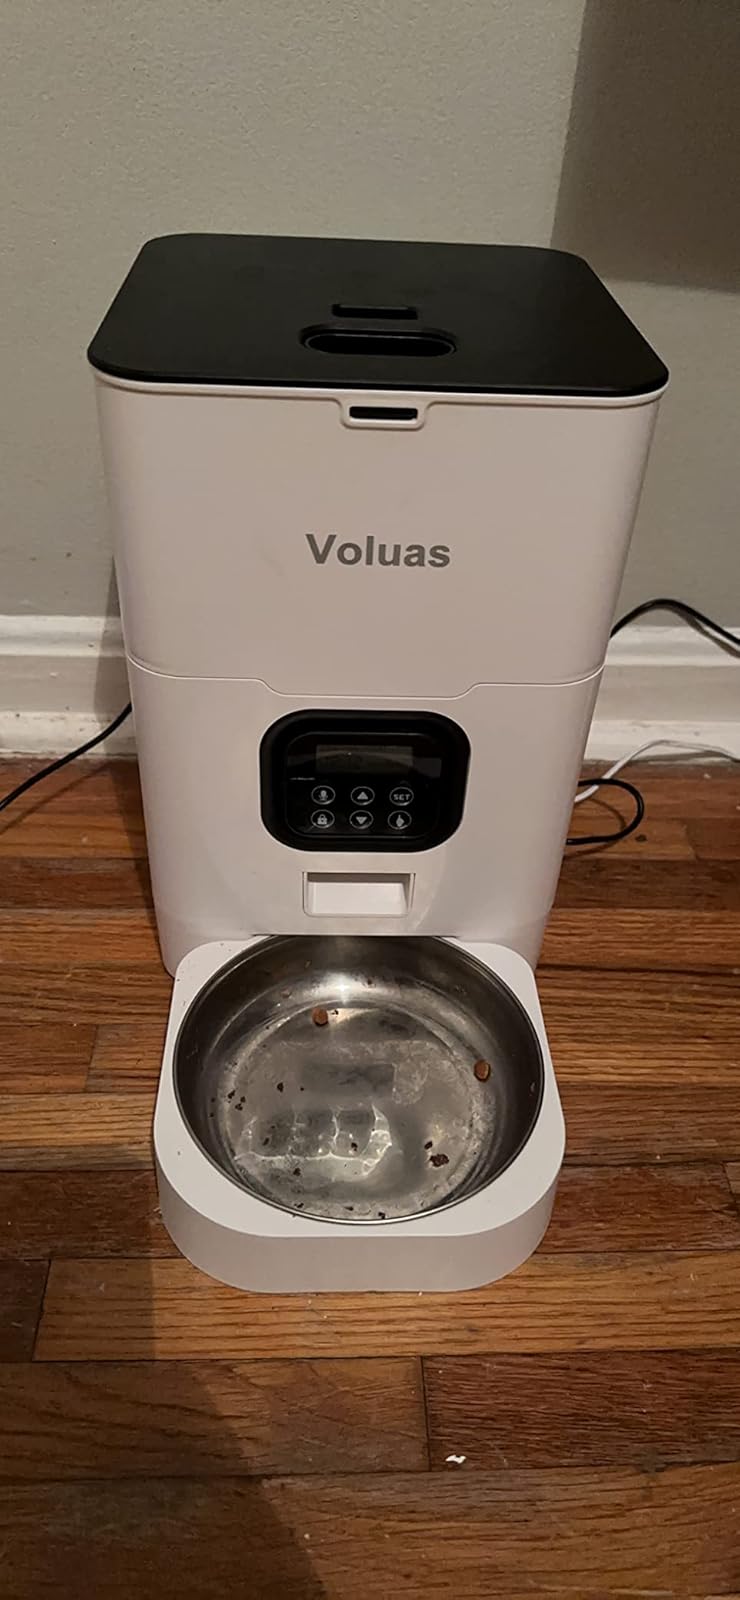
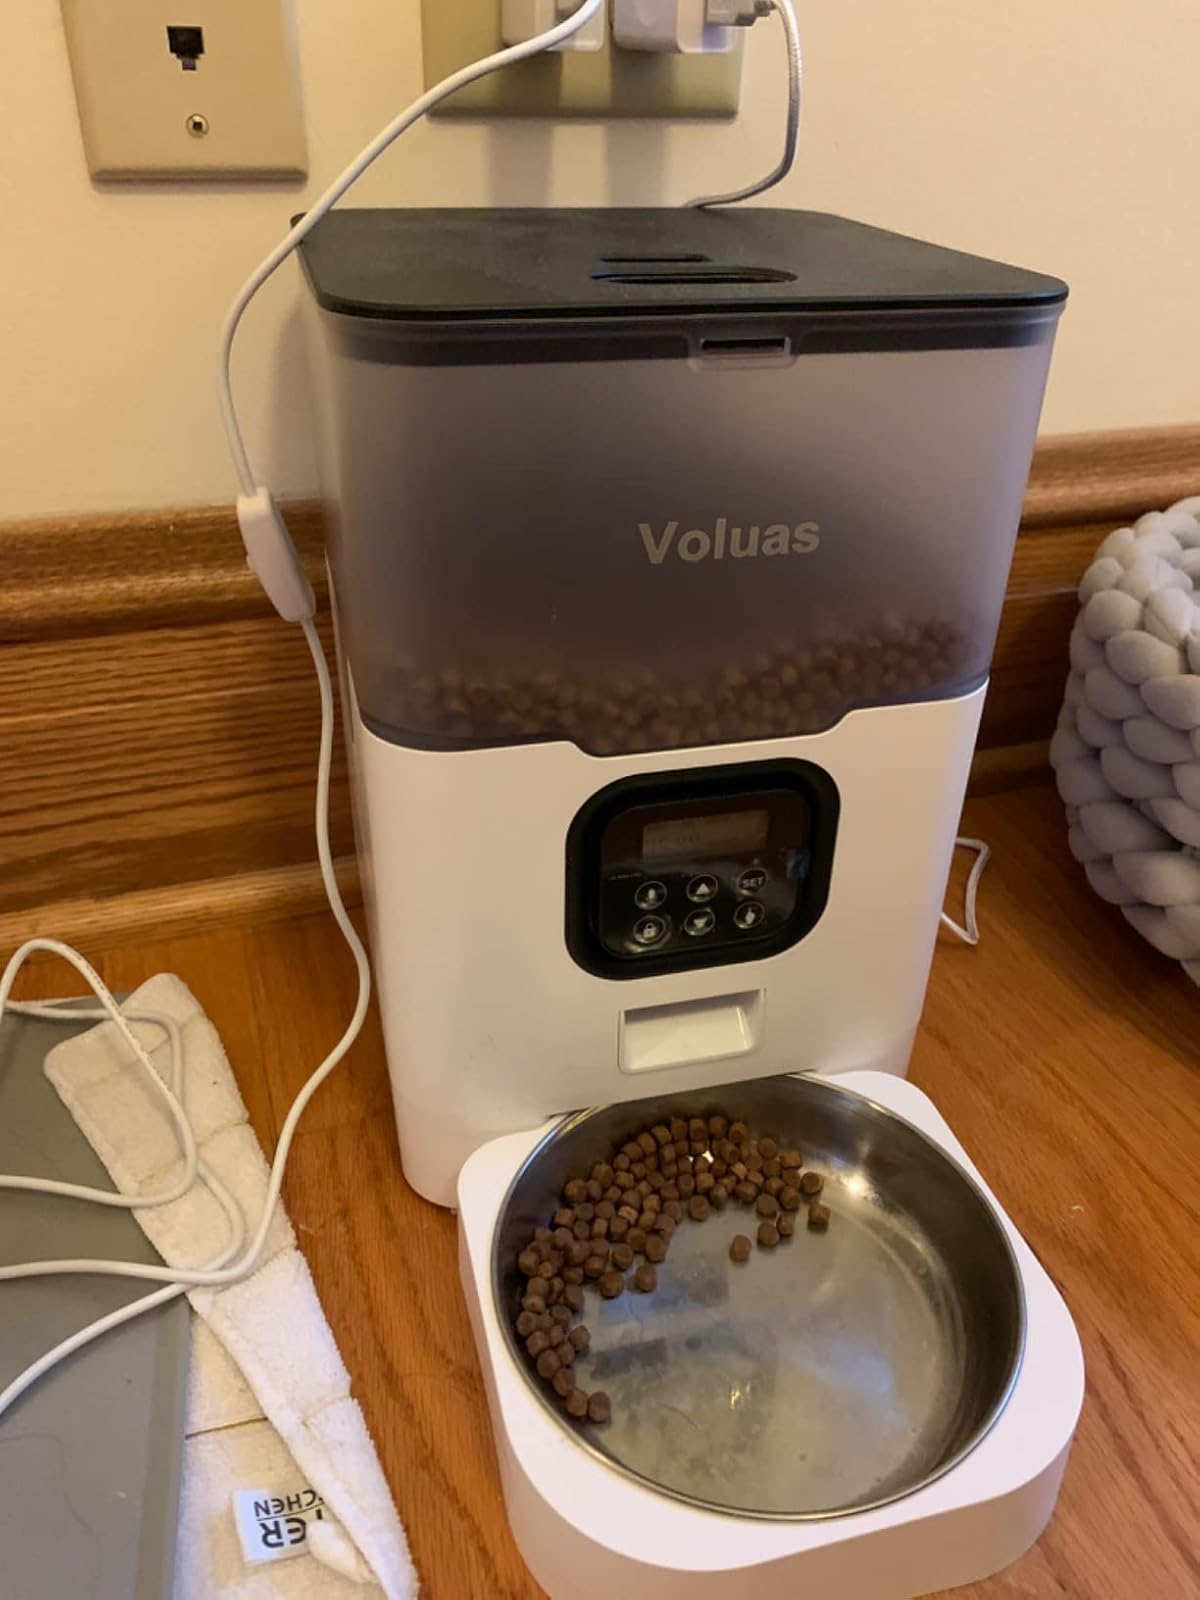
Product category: items_feeder
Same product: no